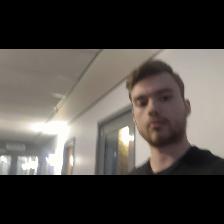
Label: Human